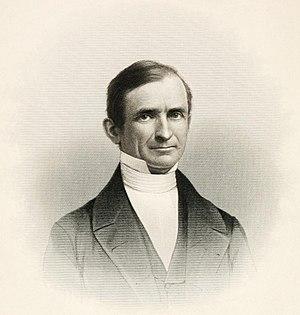
Elijah Coleman Bridgman est le premier missionnaire protestant américain envoyé en Chine. Il fait partie de l'American Board of Commissioners for Foreign Missions. Arrivé en Chine avant la première guerre de l'opium, Elijah Bridgman devient un savant et un intermédiaire culturel qui jettera les bases de la sinologie américaine. Il a grandement contribué à la connaissance et à la compréhension de la civilisation chinoise par les États-Unis grâce à ses nombreux écrits sur l'histoire et la culture du pays dans des publications telles que The Chinese Repository, la première grande revue de sinologie au monde, qu'il a fondée et dirigée. Non seulement il est devenu le premier "expert chinois" des États-Unis, mais il est aussi l'auteur de la première histoire des États-Unis en langue chinoise. Son travail a façonné le développement des premières relations sino-américaines : il a grandement contribué, en tant que traducteur, à la formulation du premier traité américain avec le gouvernement chinois sous la dynastie Qing.